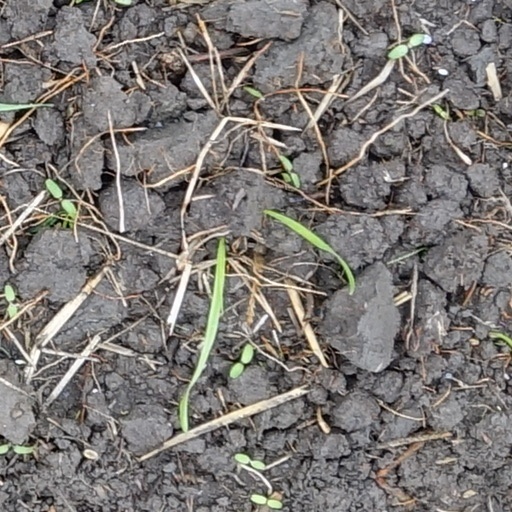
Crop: wheat